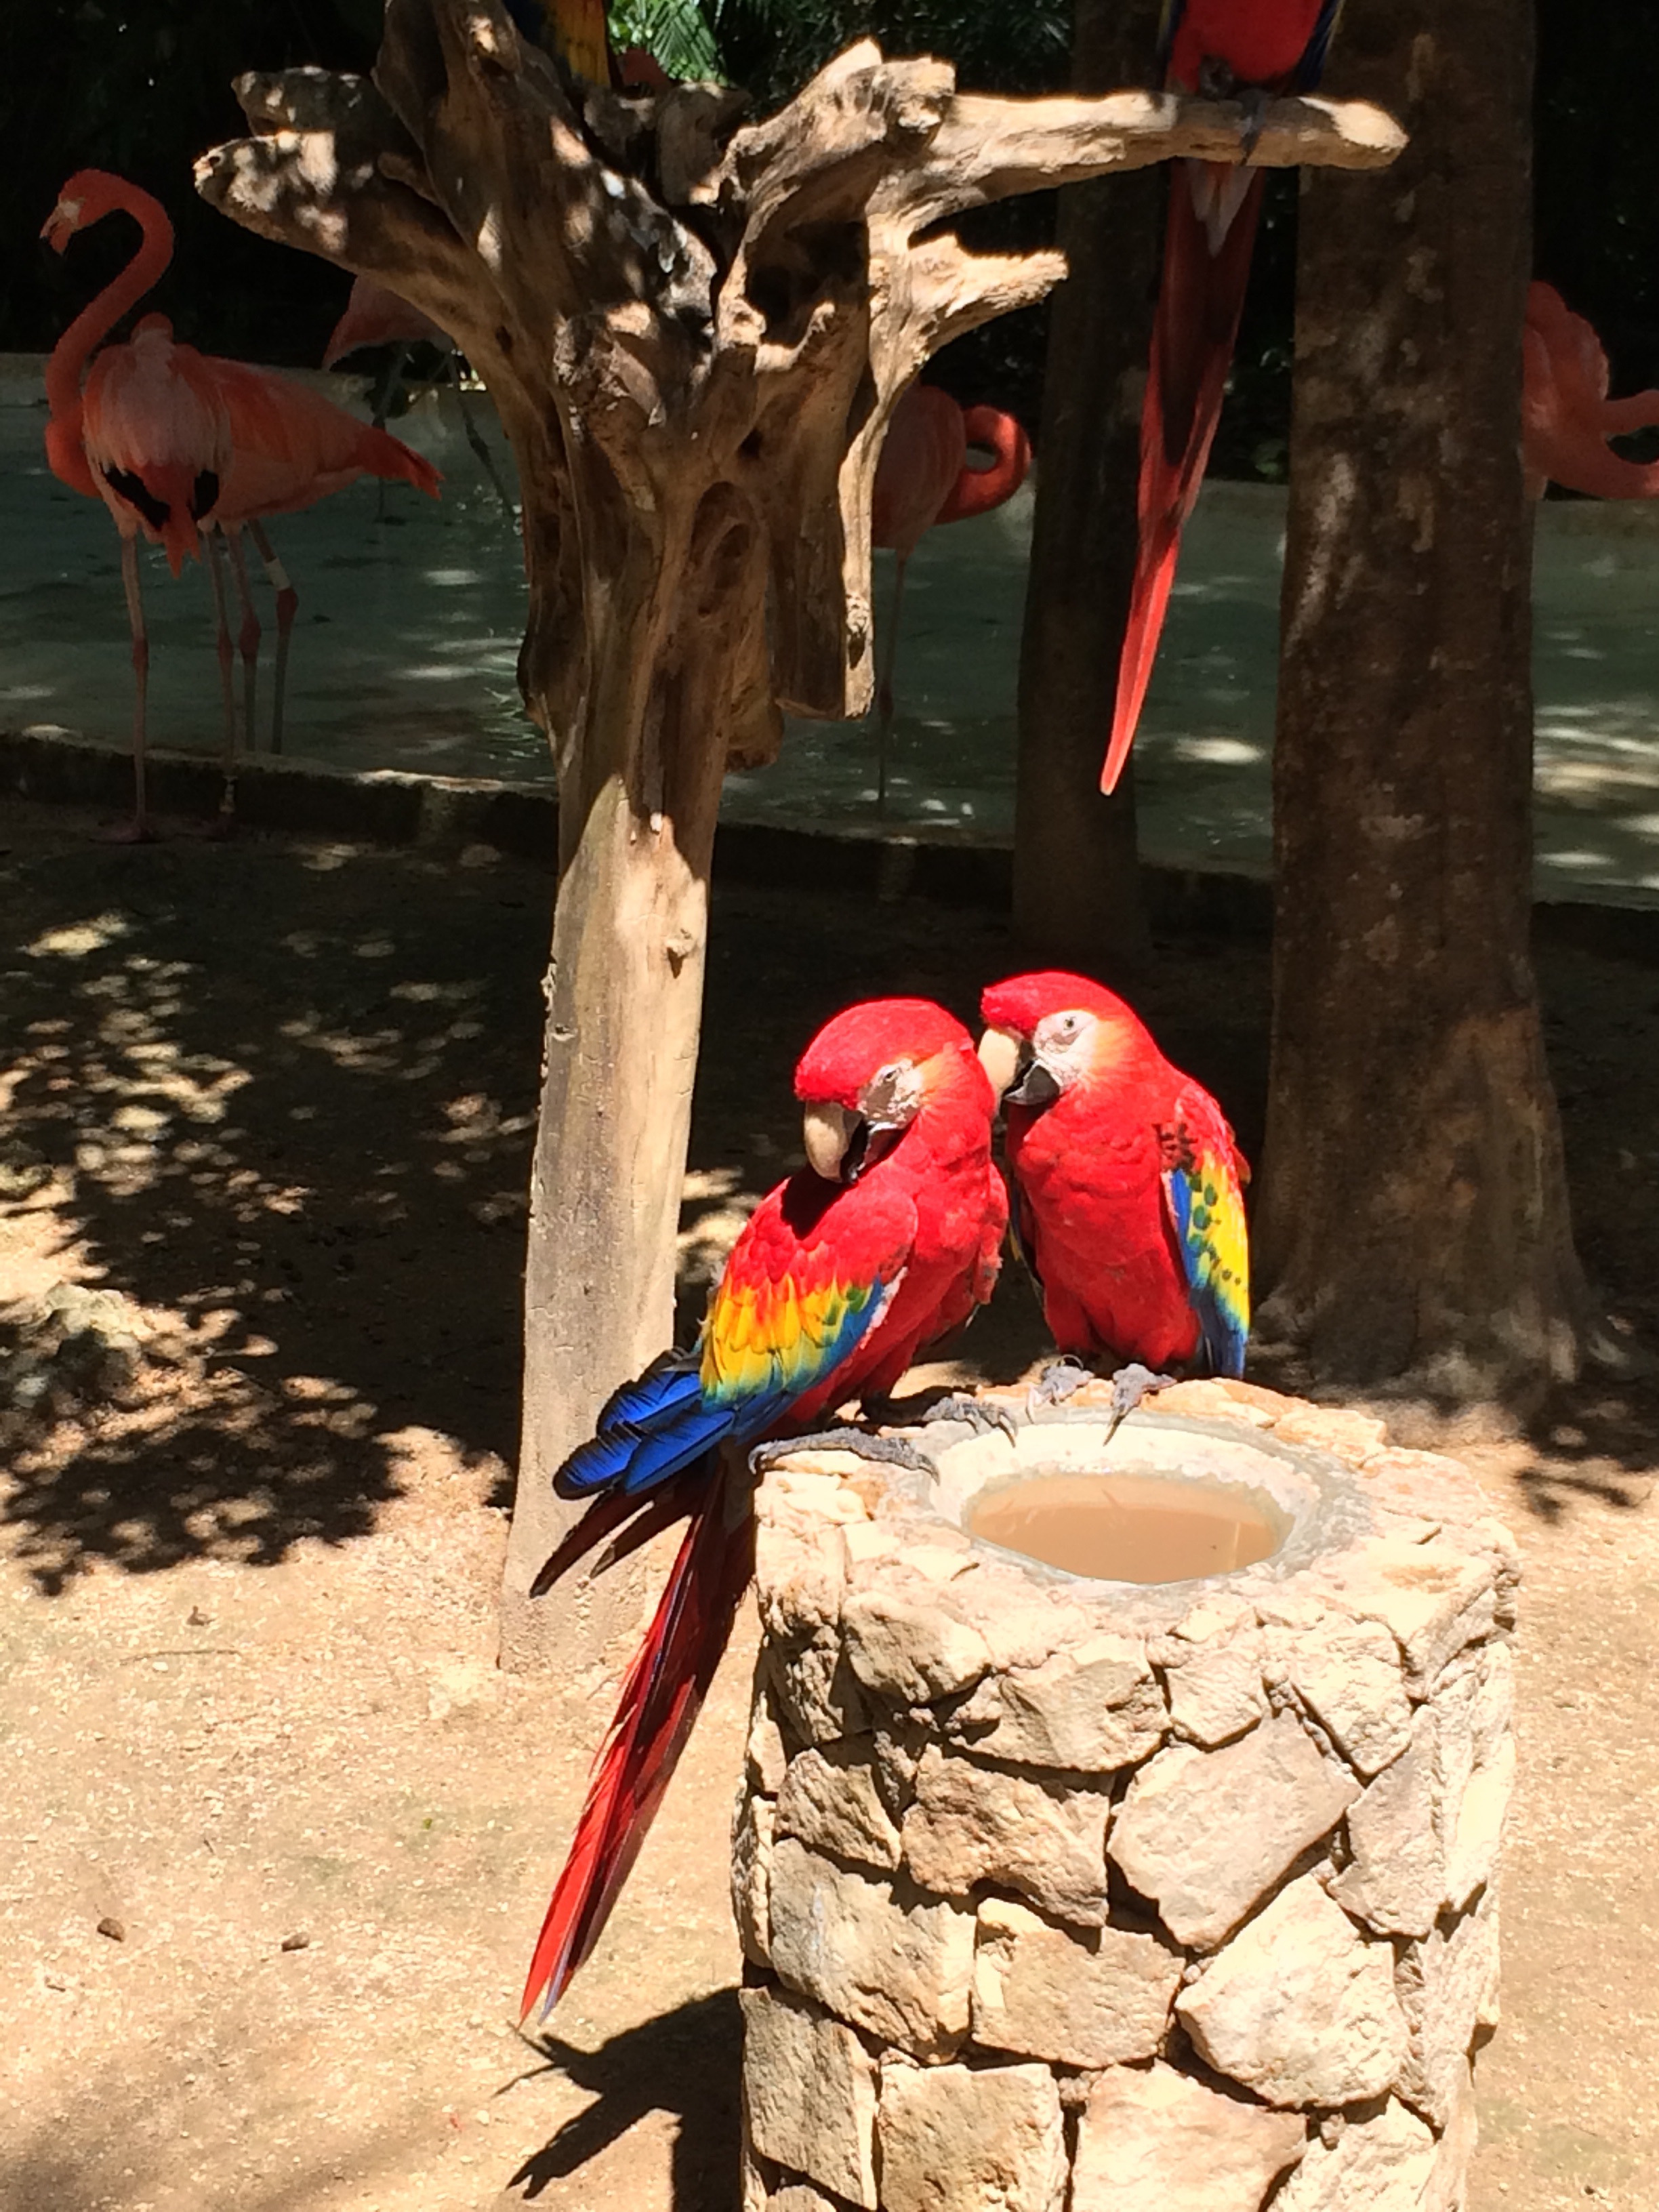
nature, bird, wing, animal, wildlife, wild, red, tropical, colorful, feather, macaw, birds, art, vivid, tail, parrot, exotic, vibrant, parrots